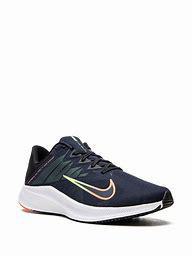
Brand: Nike
Model: Quest 3